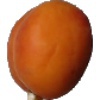
Label: Apricot 1